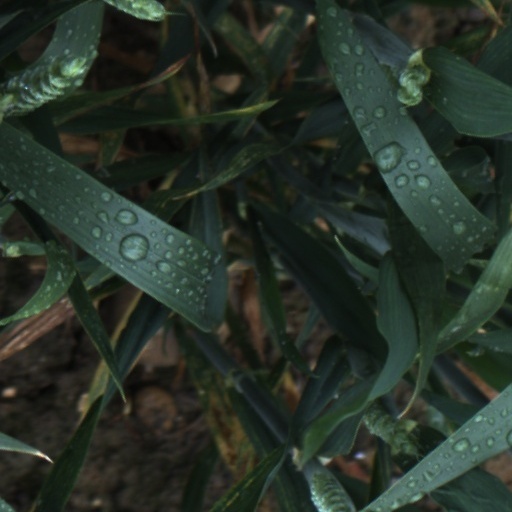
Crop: wheat